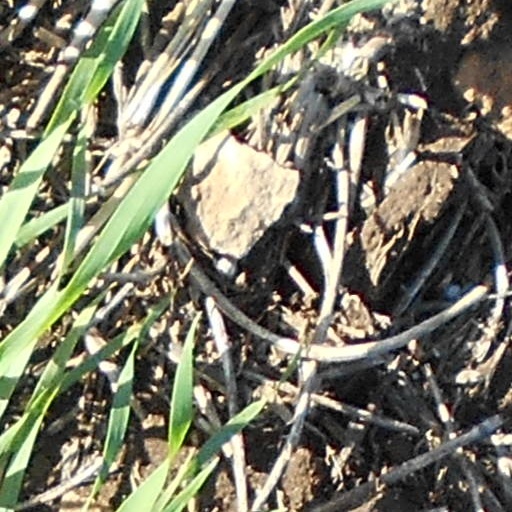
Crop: wheat